Toshiyuki Hamaguchi

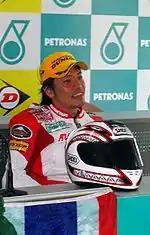
Toshiyuki Hamaguchi in Zhuhai in 2008

Toshiyuki Hamaguchi (kanji: 浜口俊之, born June 4, 1970) is a Japanese motorcycle racer who has won the 600cc Supersports class of the FIM Asian Grand Prix Championship six times: in 2002, 2003, 2004, 2005, 2006, and 2008.